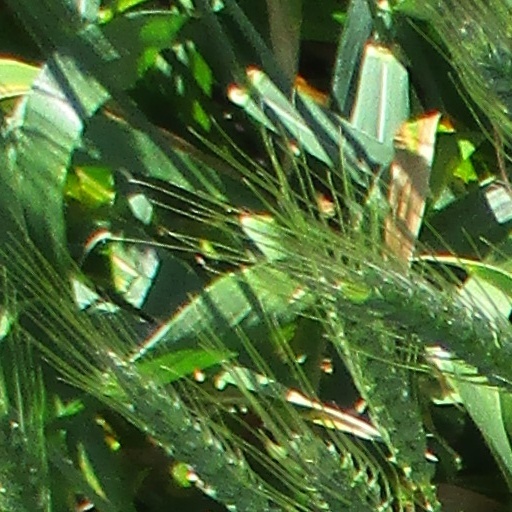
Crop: wheat